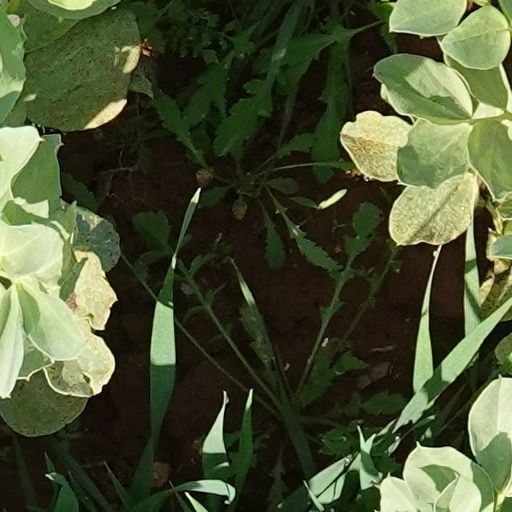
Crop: wheat